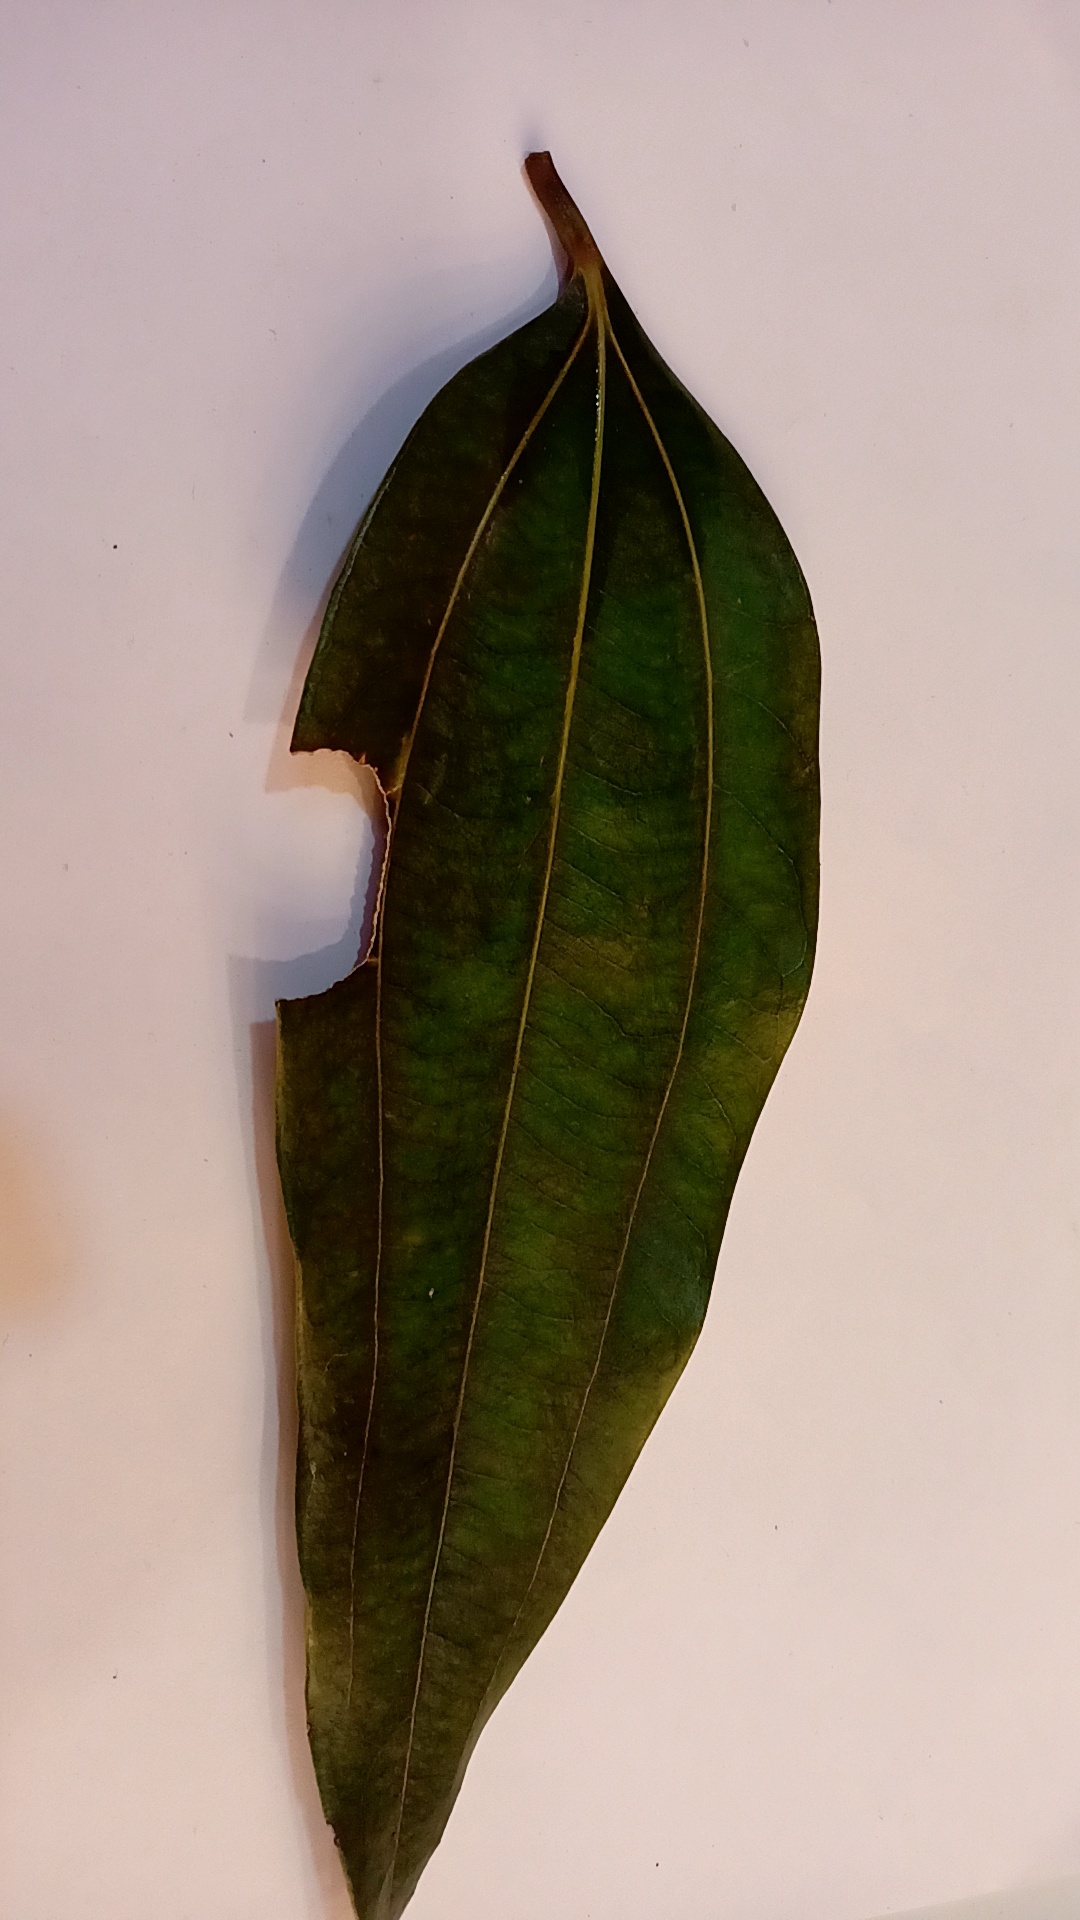
Label: Disease